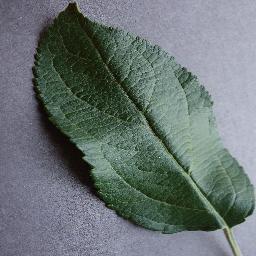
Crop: apple
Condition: healthy